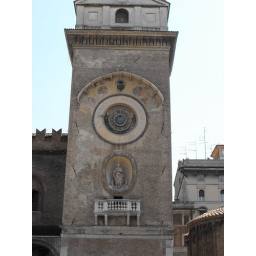
A clock tower in Mantova, Italy.